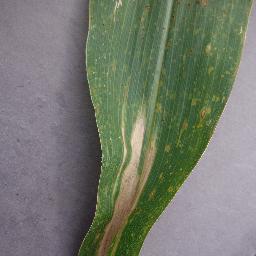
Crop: corn
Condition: (maize)_northern_blight